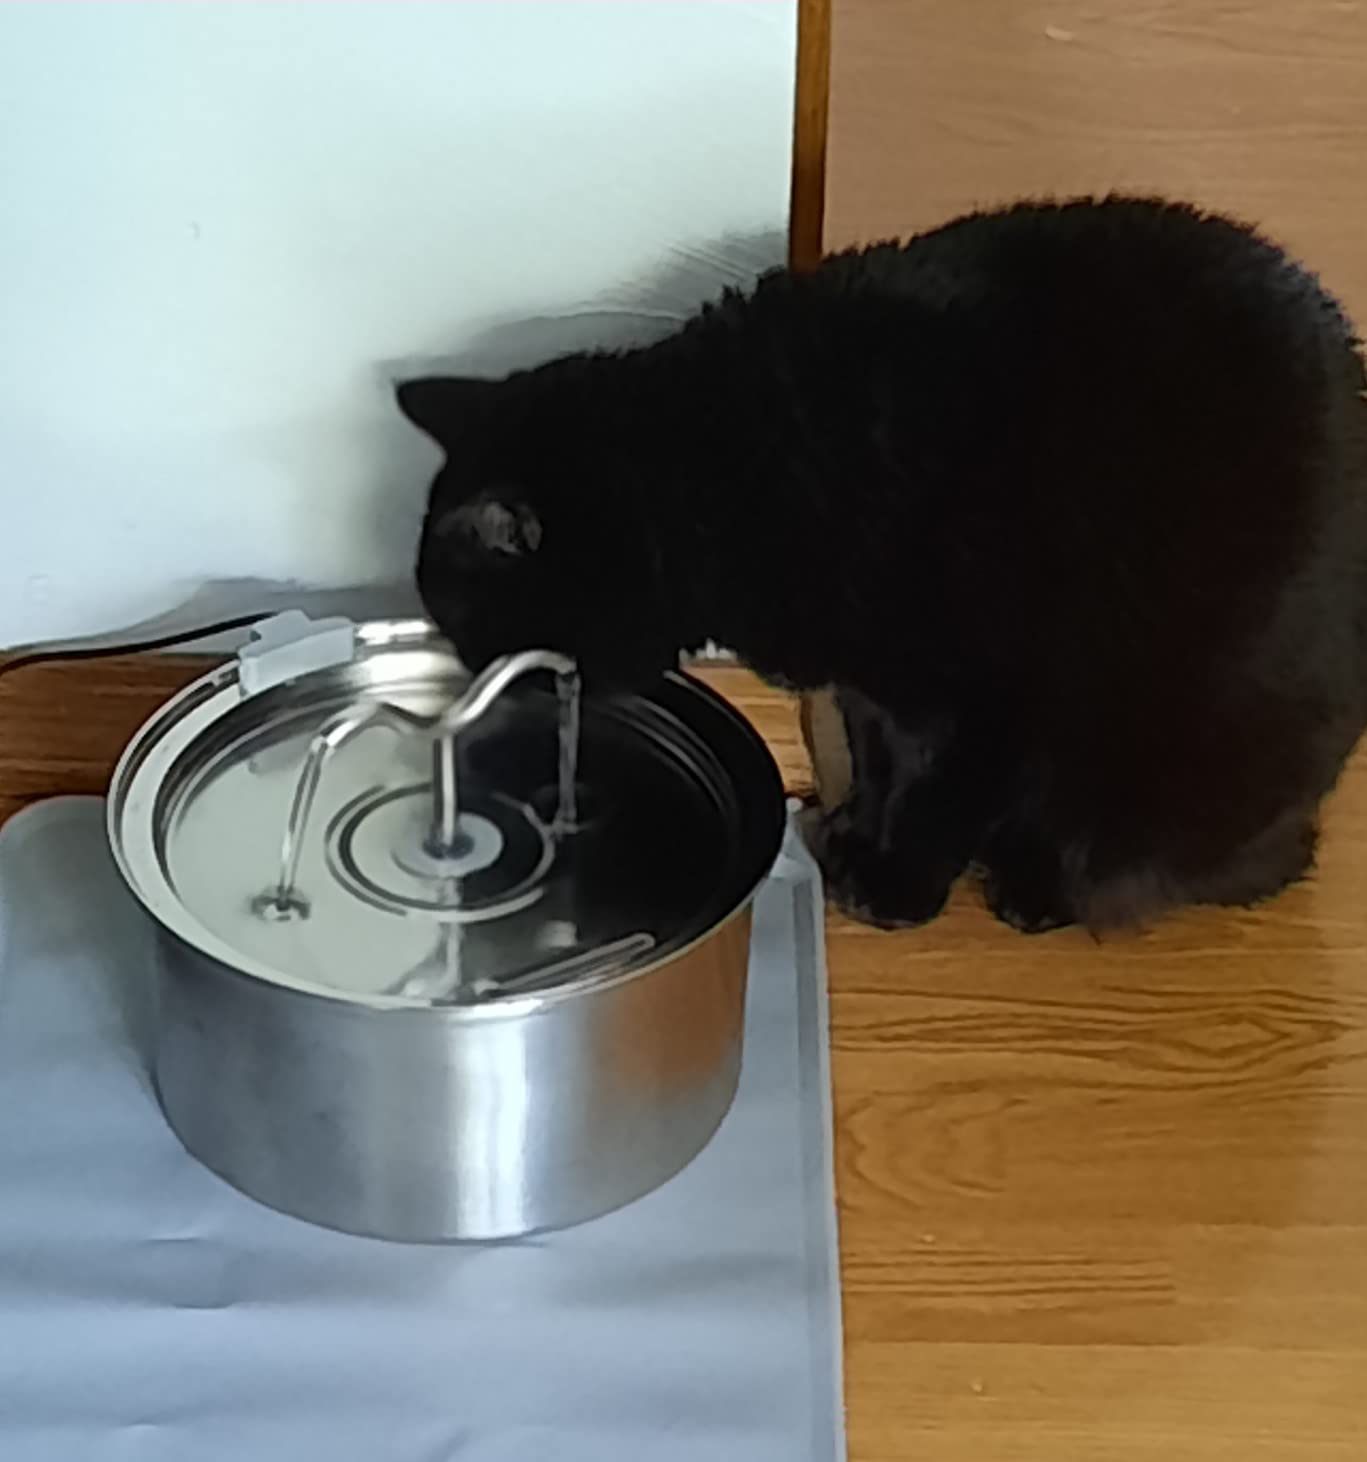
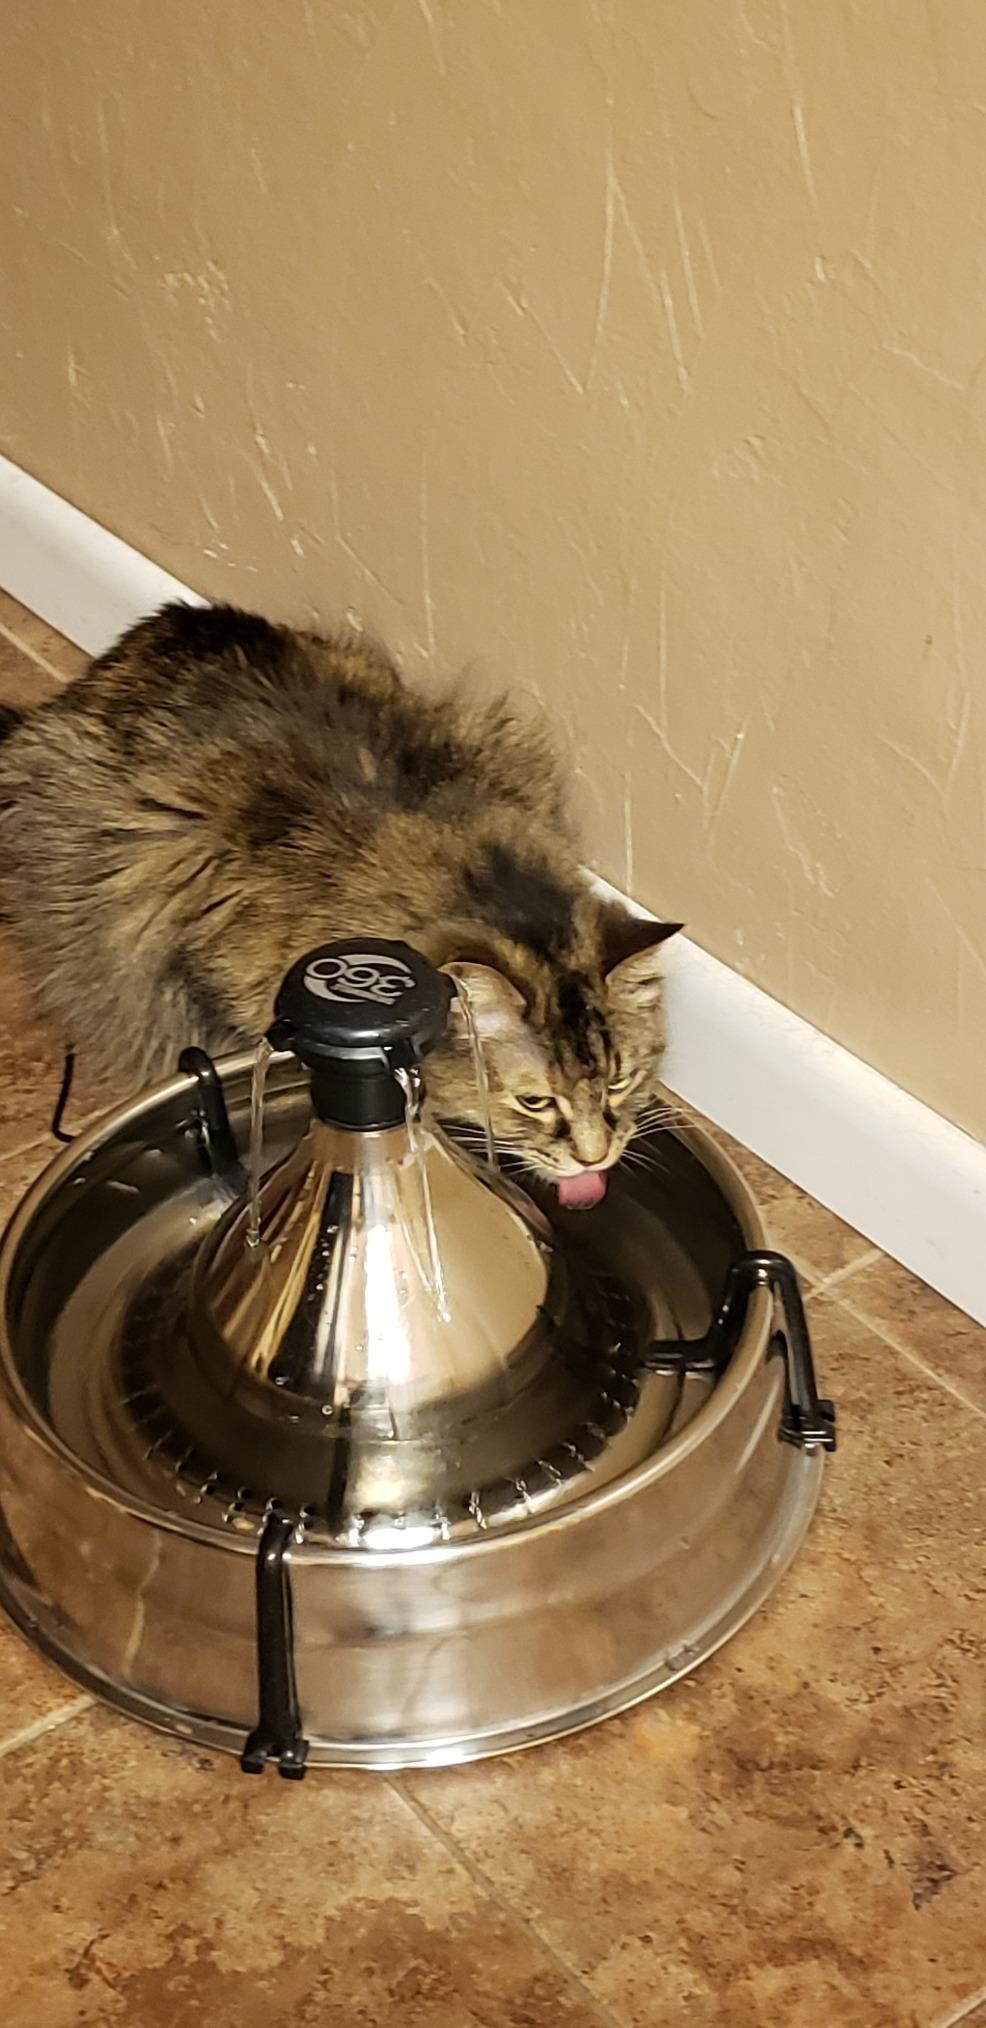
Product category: items_bowl
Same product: no